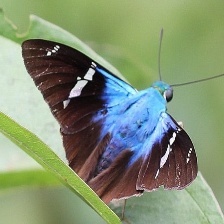
Species: TWO BARRED FLASHER